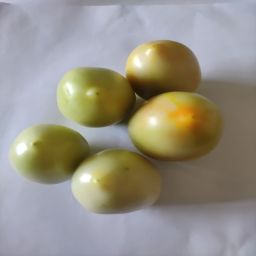
Crop: Tomato
Quality: Unripe